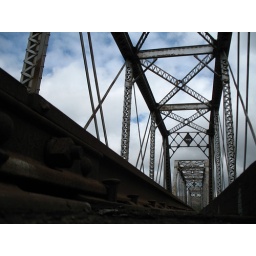
The bridge was apparently built in 1913, or so it says on that diamond plate across the top.